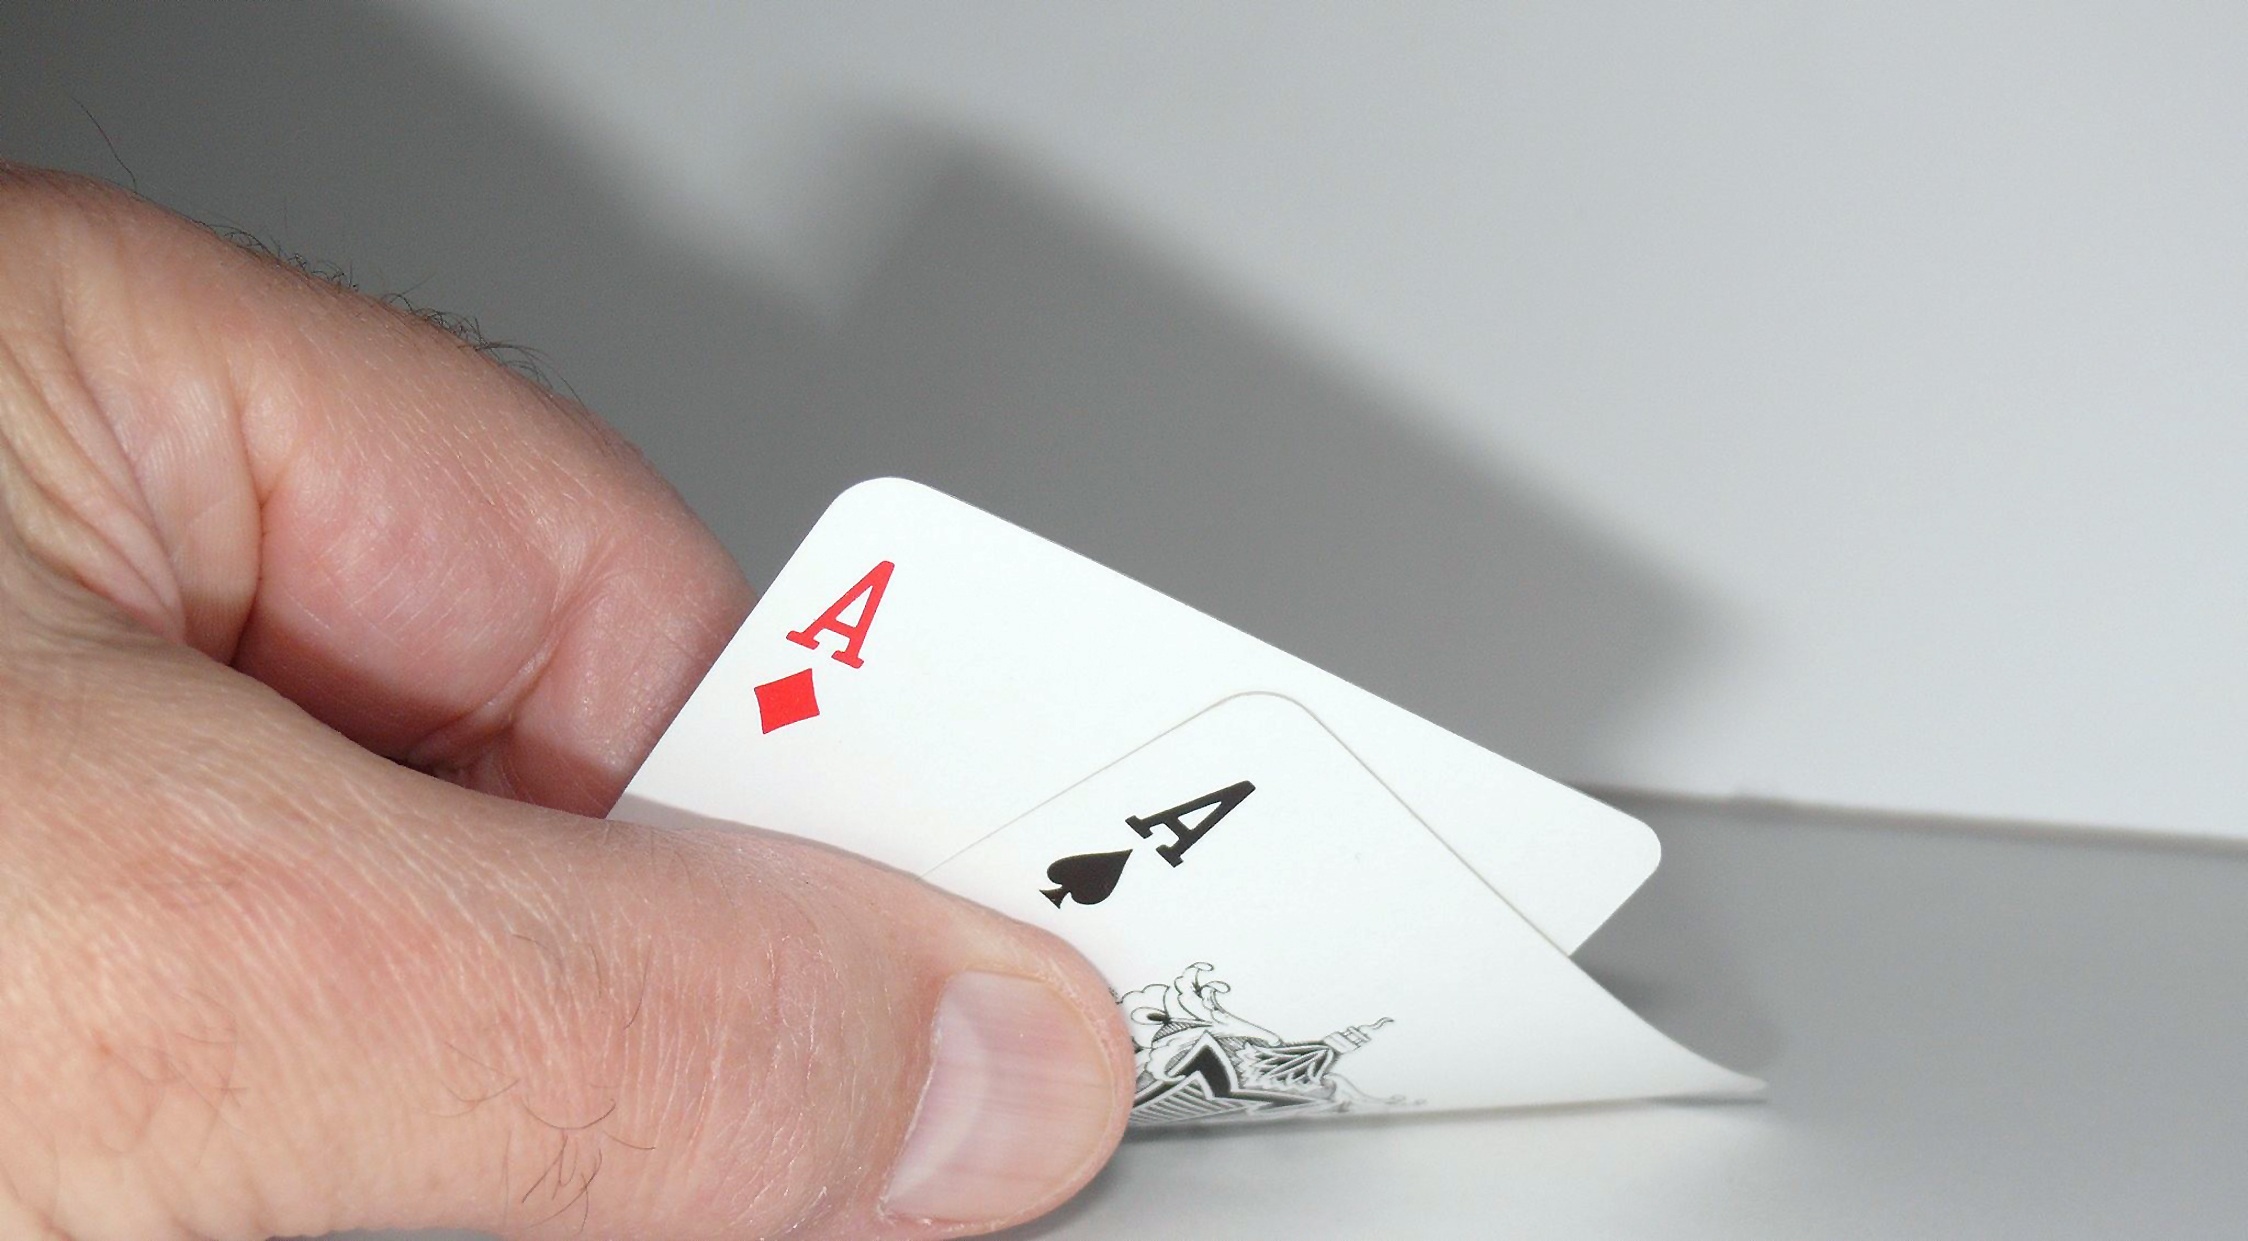
hand, play, finger, red, cross, ace, cards, skat, casino, gambling, games, loss, diamonds, entertainment, win, poker, profit, chance, playing cards, card game, poker game, pik, win lose